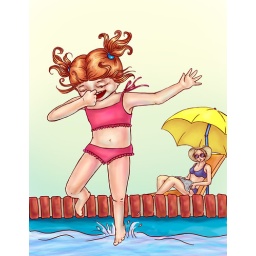
An illustration of Marley Barley jumping in the pool from the book T Shirt For Dessert, WeBook Publishing 2009.